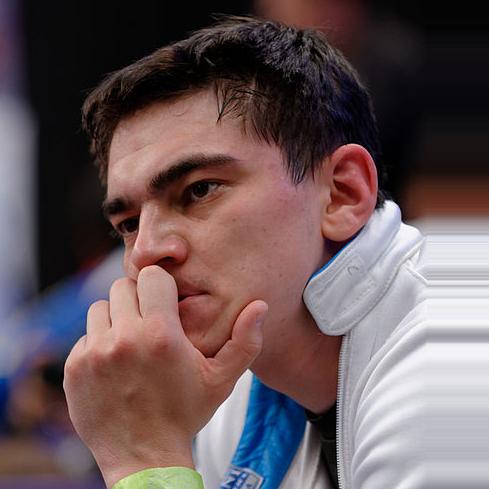
Age: 22